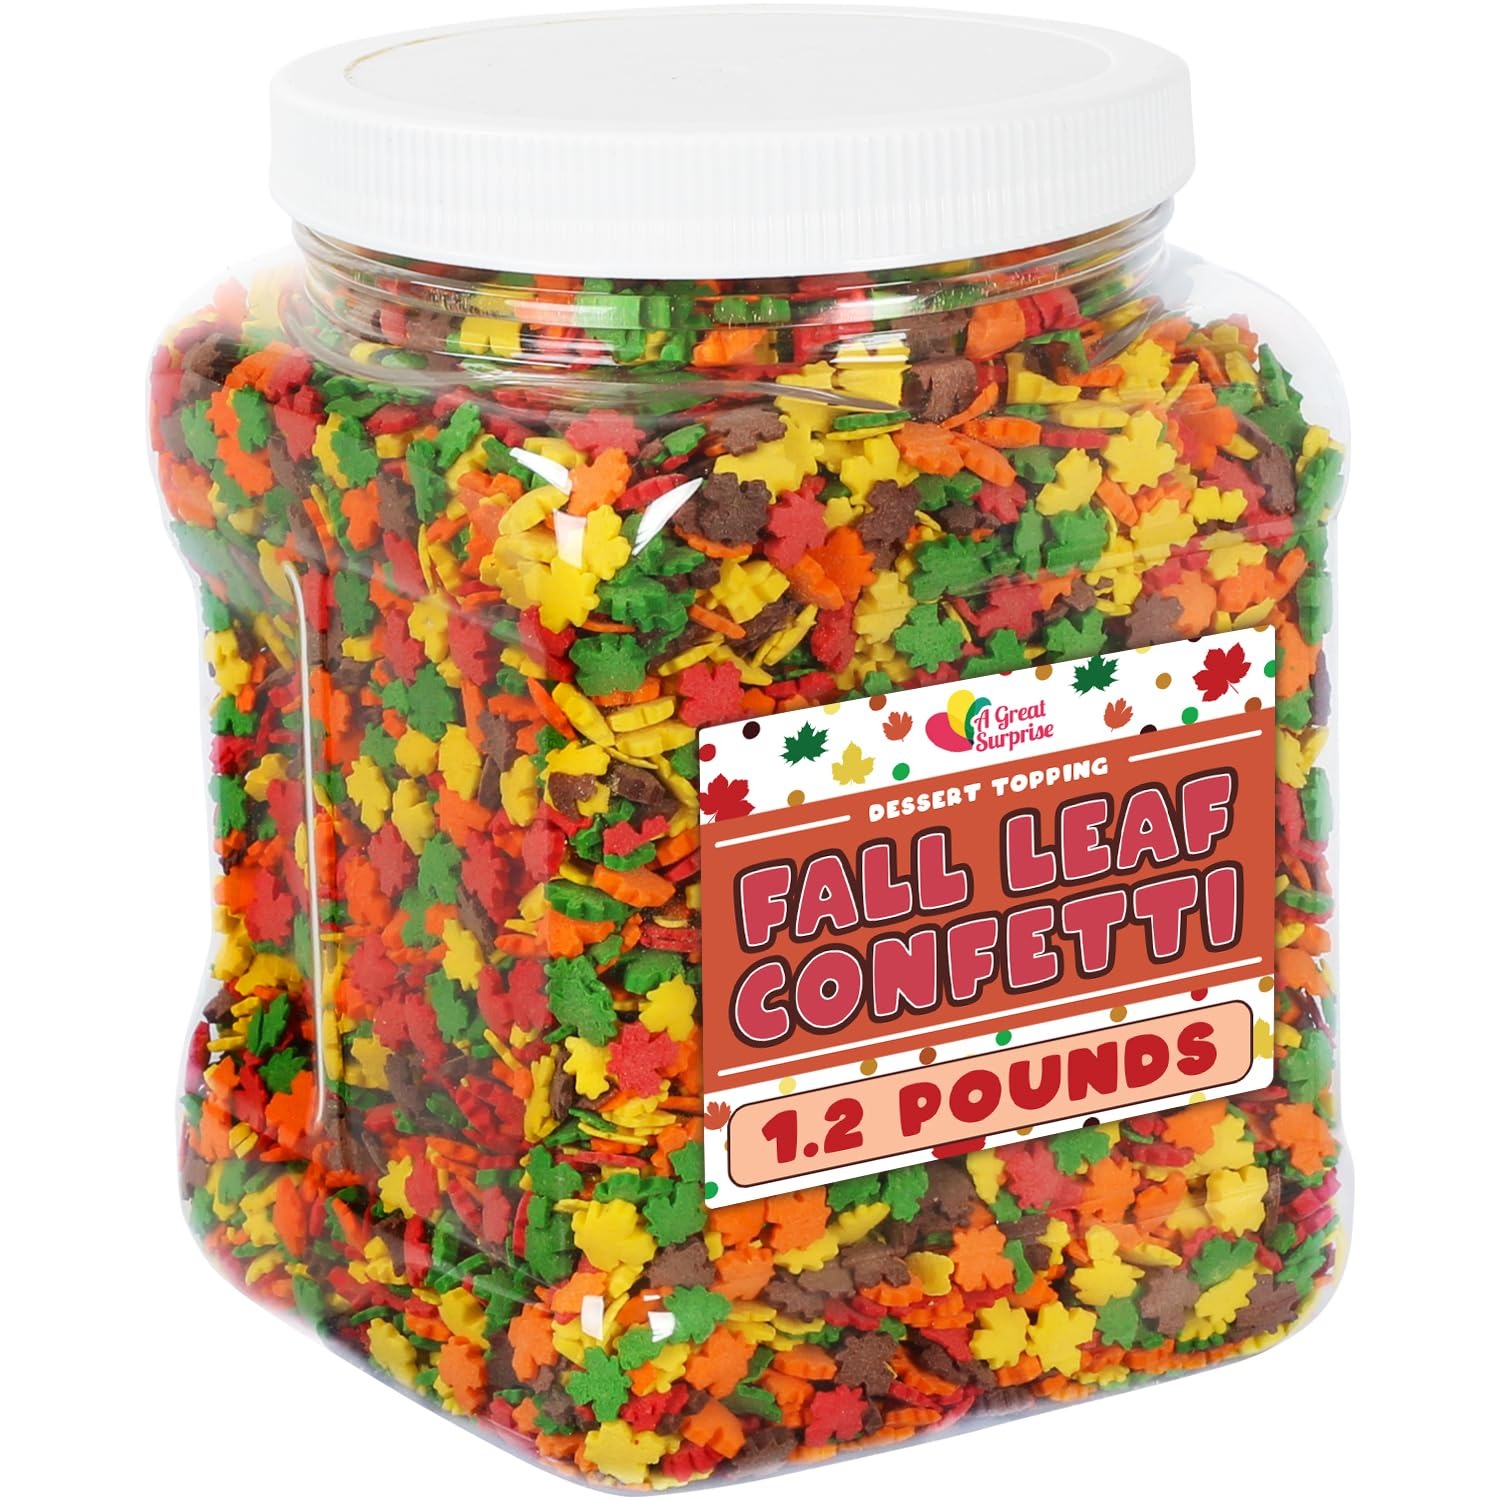
Item Name: Fall Sprinkles - 1.2 Pounds - Fall Leaf Sprinkles for Baking - Autumn Leaf Sprinkles - Autumn Sprinkles for Cupcakes, Cookies, Cake Decorating
Bullet Point 1: Vibrant Fall Colors: These leaf-shaped sprinkles come in an array of autumn hues—red, orange, yellow, green, and brown—perfect for adding a festive touch to your baked goods during the fall season, Halloween, and Thanksgiving.
Bullet Point 2: Bulk Sprinkles: Ideal for both home bakers and professionals, these fall sprinkles are available in 1.7 pounds, 1.1 pounds, or 10 oz bags, ensuring you have plenty for decorating cupcakes, cakes, cookies, donuts, and more.
Bullet Point 3: Versatile Decorating: Perfect for seasonal baking, these leaf confetti sprinkles are a great choice for autumn-inspired treats, making them a must-have for cookie decorating, cakes, and other festive desserts.
Bullet Point 4: Seasonal Festivity: Add a touch of autumn charm to your baking with these themed sprinkles, perfect for creating beautiful and delicious desserts for any fall gathering, Halloween party, or Thanksgiving celebration.
Bullet Point 5: Items are repackaged in a facility that may contain milk, soy, peanuts, tree nuts, eggs, wheat and all other allergens.
Product Description: Vibrant Fall Colors: These leaf-shaped sprinkles come in an array of autumn hues—red, orange, yellow, green, and brown—perfect for adding a festive touch to your baked goods during the fall season, Halloween, and Thanksgiving. Bulk Sprinkles: Ideal for both home bakers and professionals, these fall sprinkles are available in 1.7 pounds, 1.1 pounds, or 10 oz bags, ensuring you have plenty for decorating cupcakes, cakes, cookies, donuts, and more. Versatile Decorating: Perfect for seasonal baking, these leaf confetti sprinkles are a great choice for autumn-inspired treats, making them a must-have for cookie decorating, cakes, and other festive desserts. Seasonal Festivity: Add a touch of autumn charm to your baking with these themed sprinkles, perfect for creating beautiful and delicious desserts for any fall gathering, Halloween party, or Thanksgiving celebration. Items are repackaged in a facility that may contain milk, soy, peanuts, tree nuts, eggs, wheat and all other allergens.
Value: 19.2
Unit: Ounce

Price: 19.99